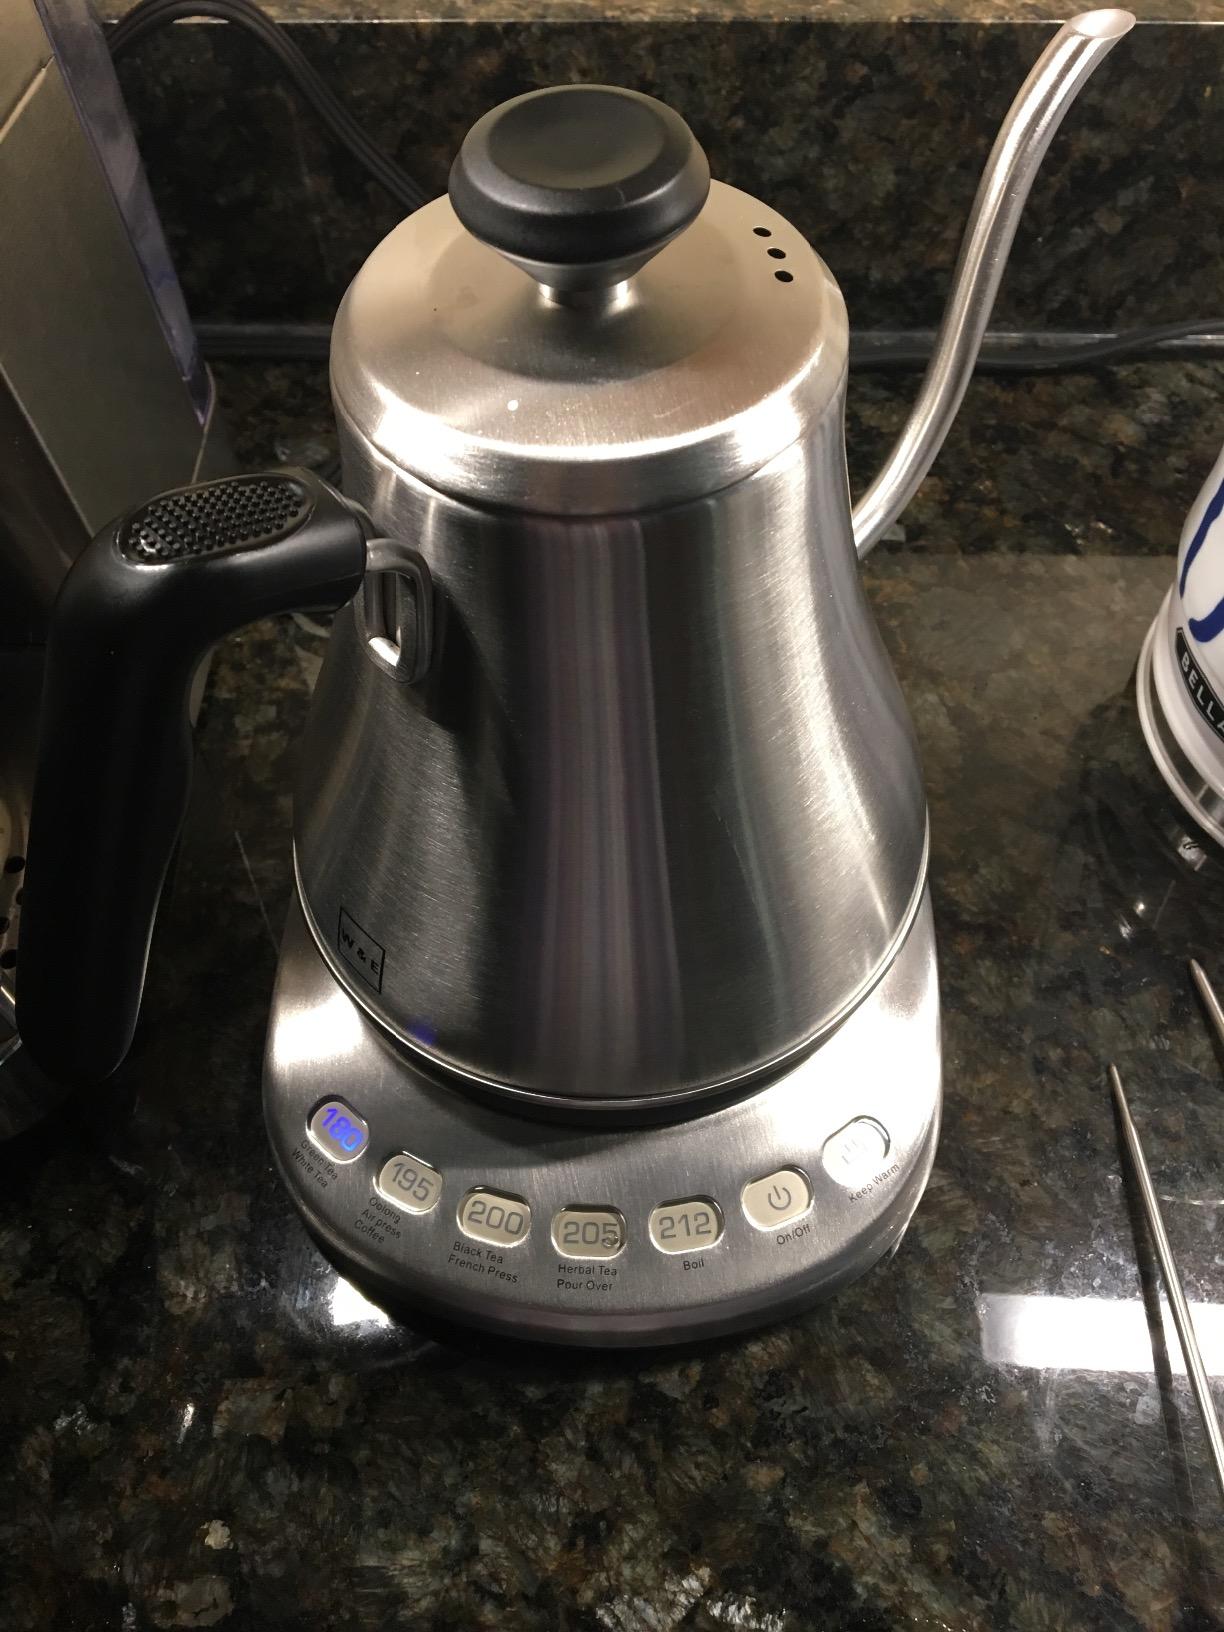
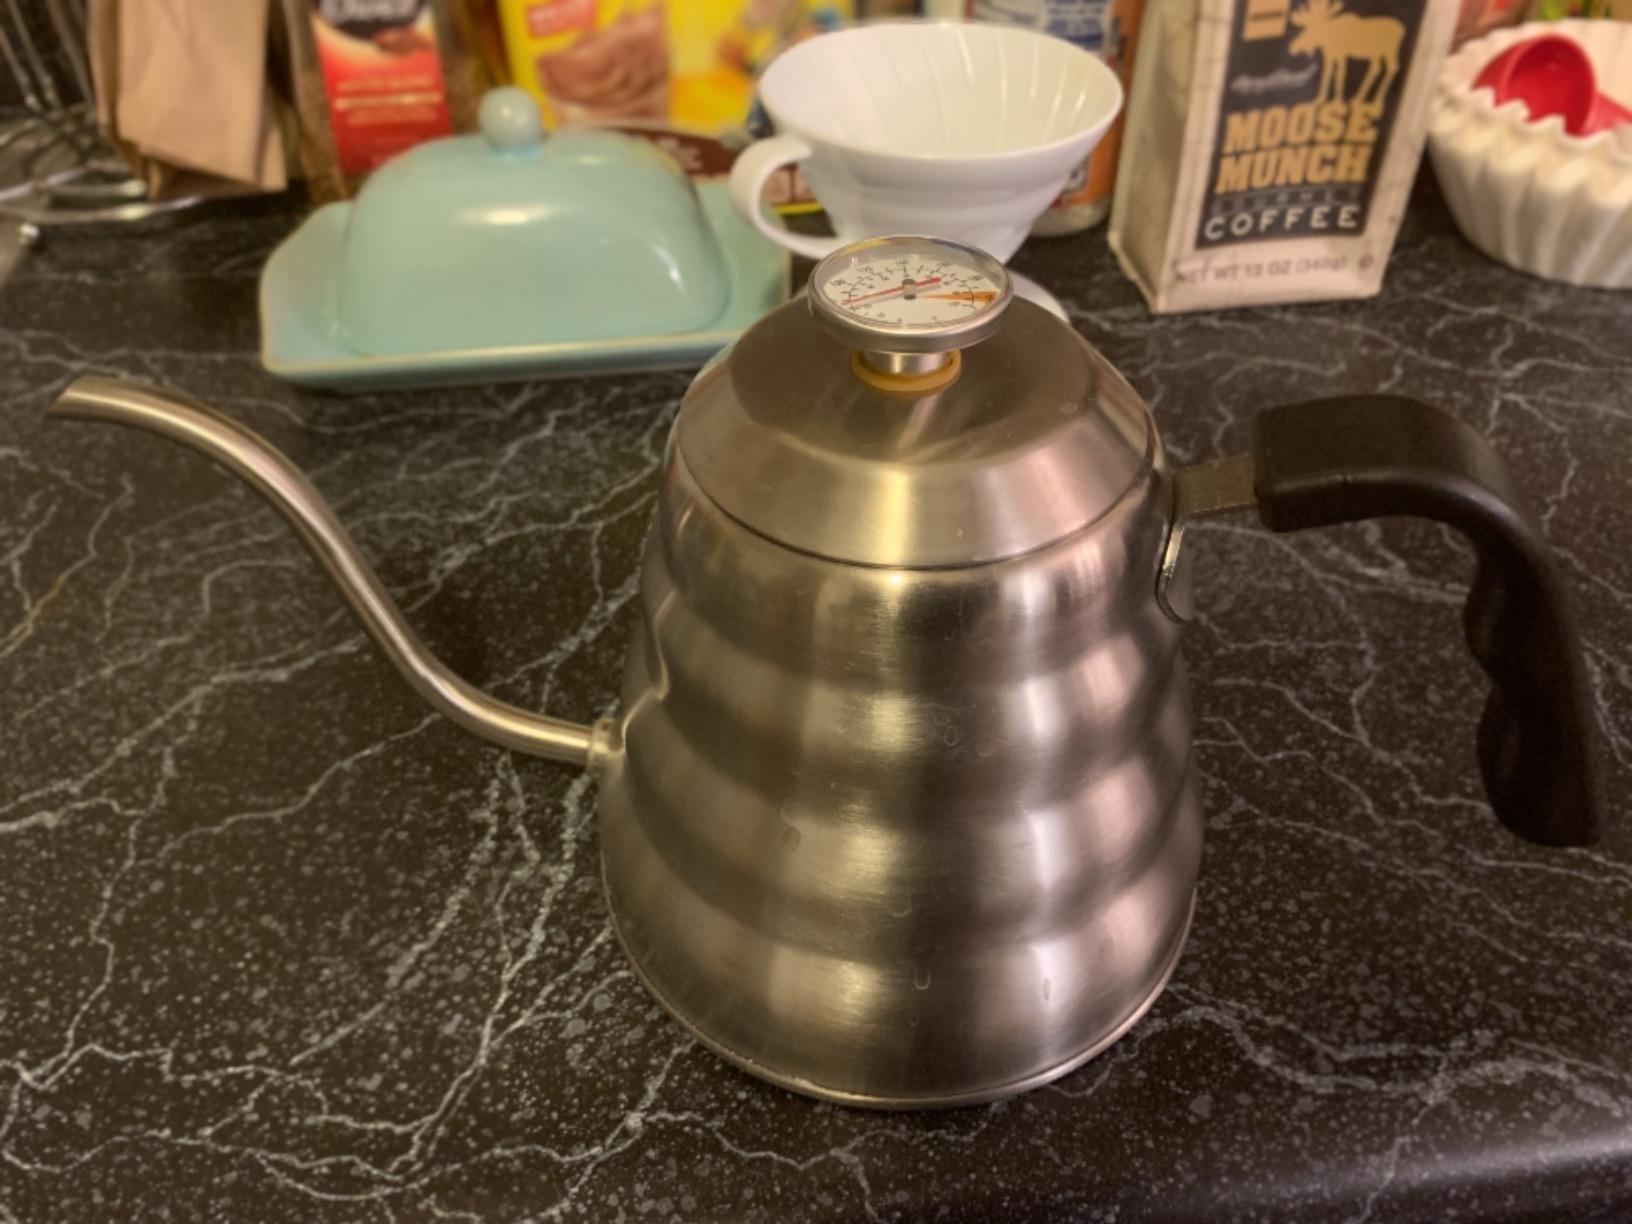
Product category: items_kettle
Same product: no